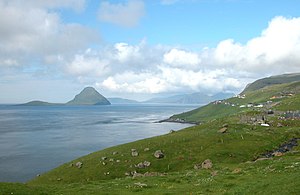
Velbastaður / Turisme
Velbastaður er en færøsk bygd på vestkysten af det sydlige Streymoy med udsigt til øerne Hestur og Koltur.